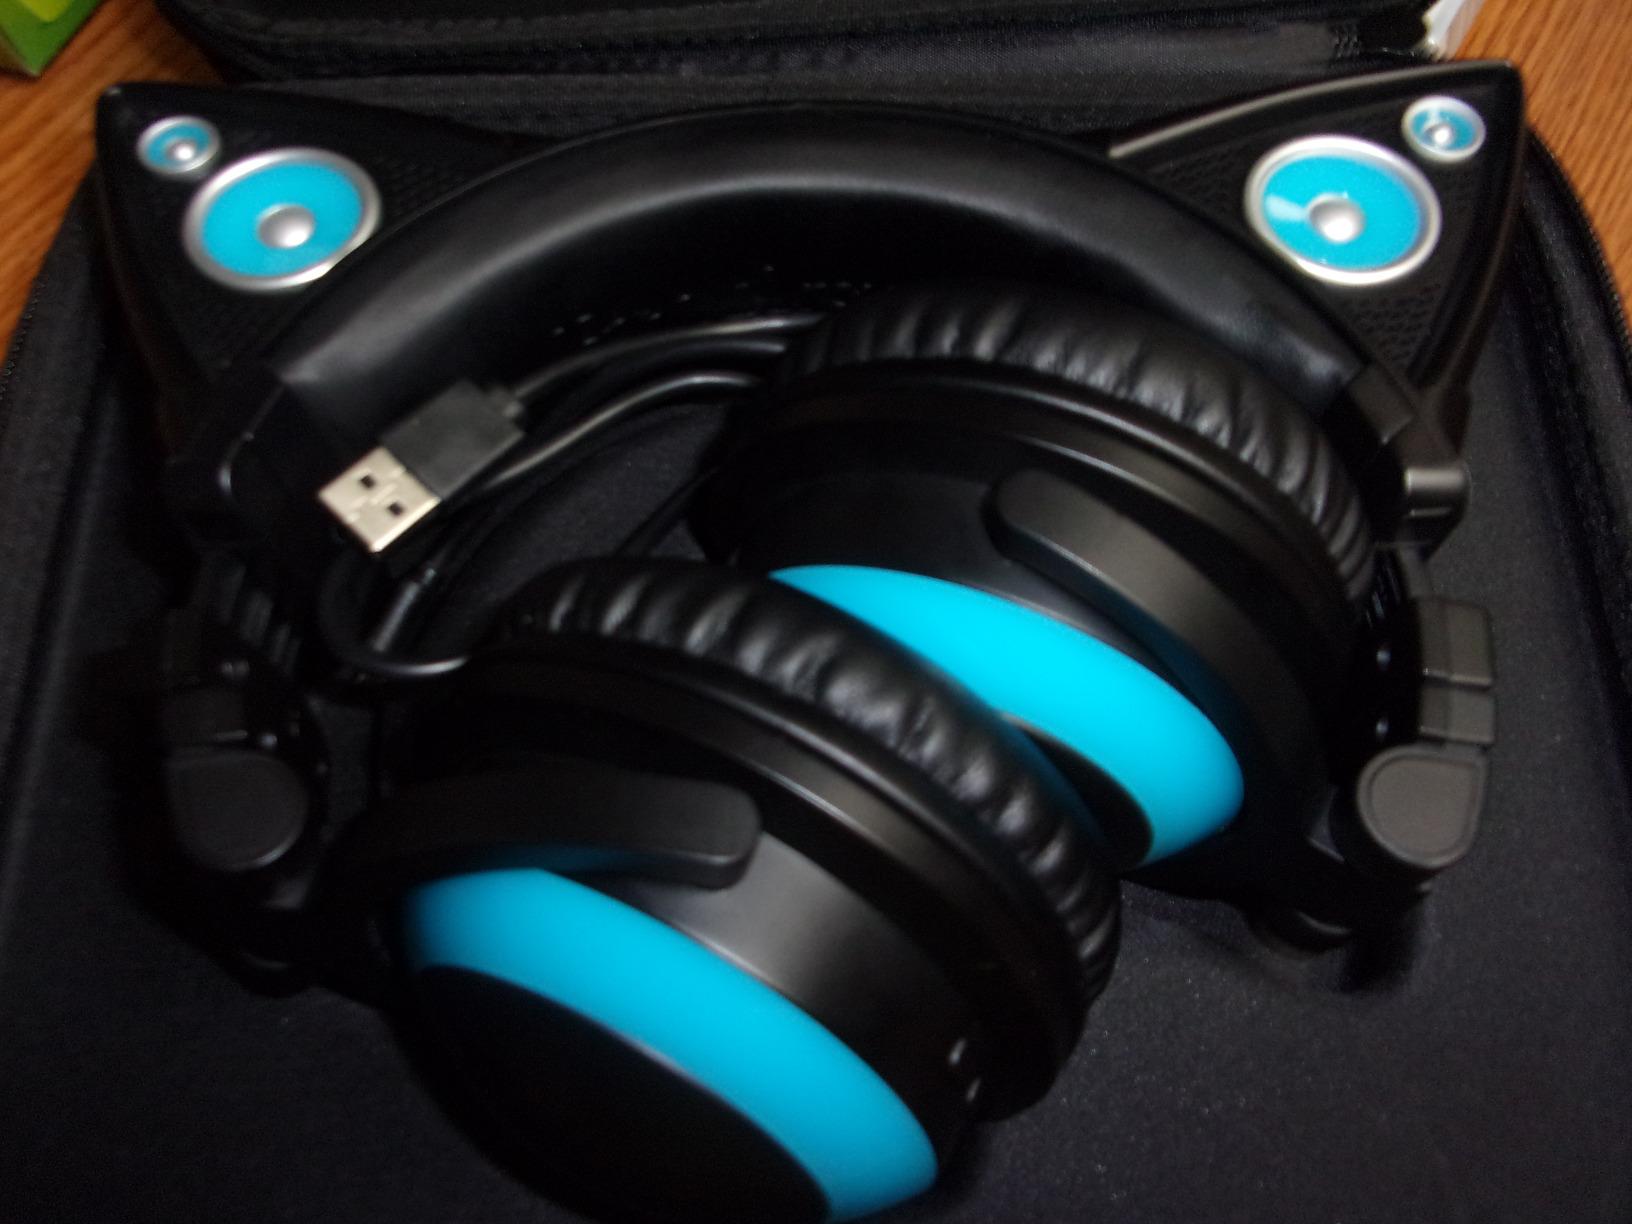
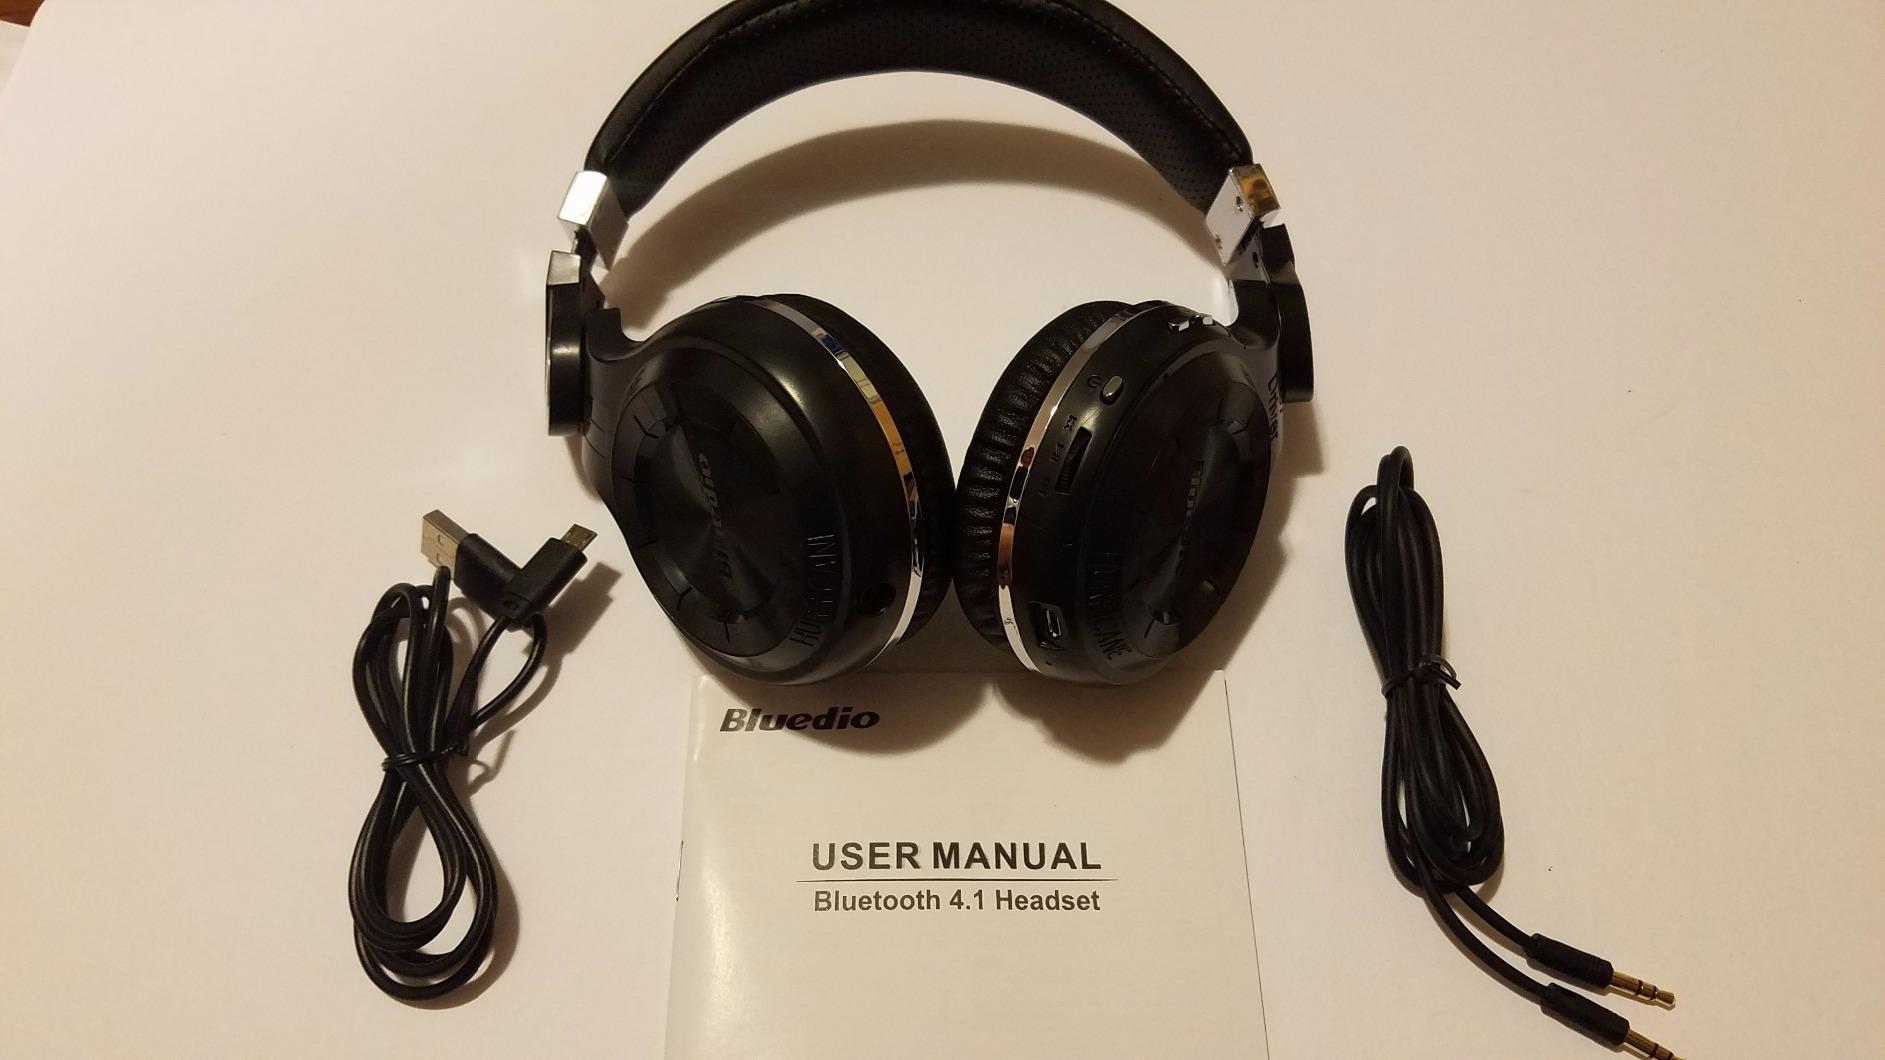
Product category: headphones
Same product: no